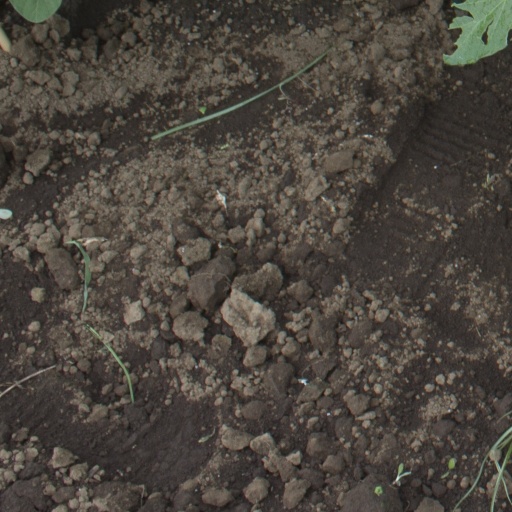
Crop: soybean